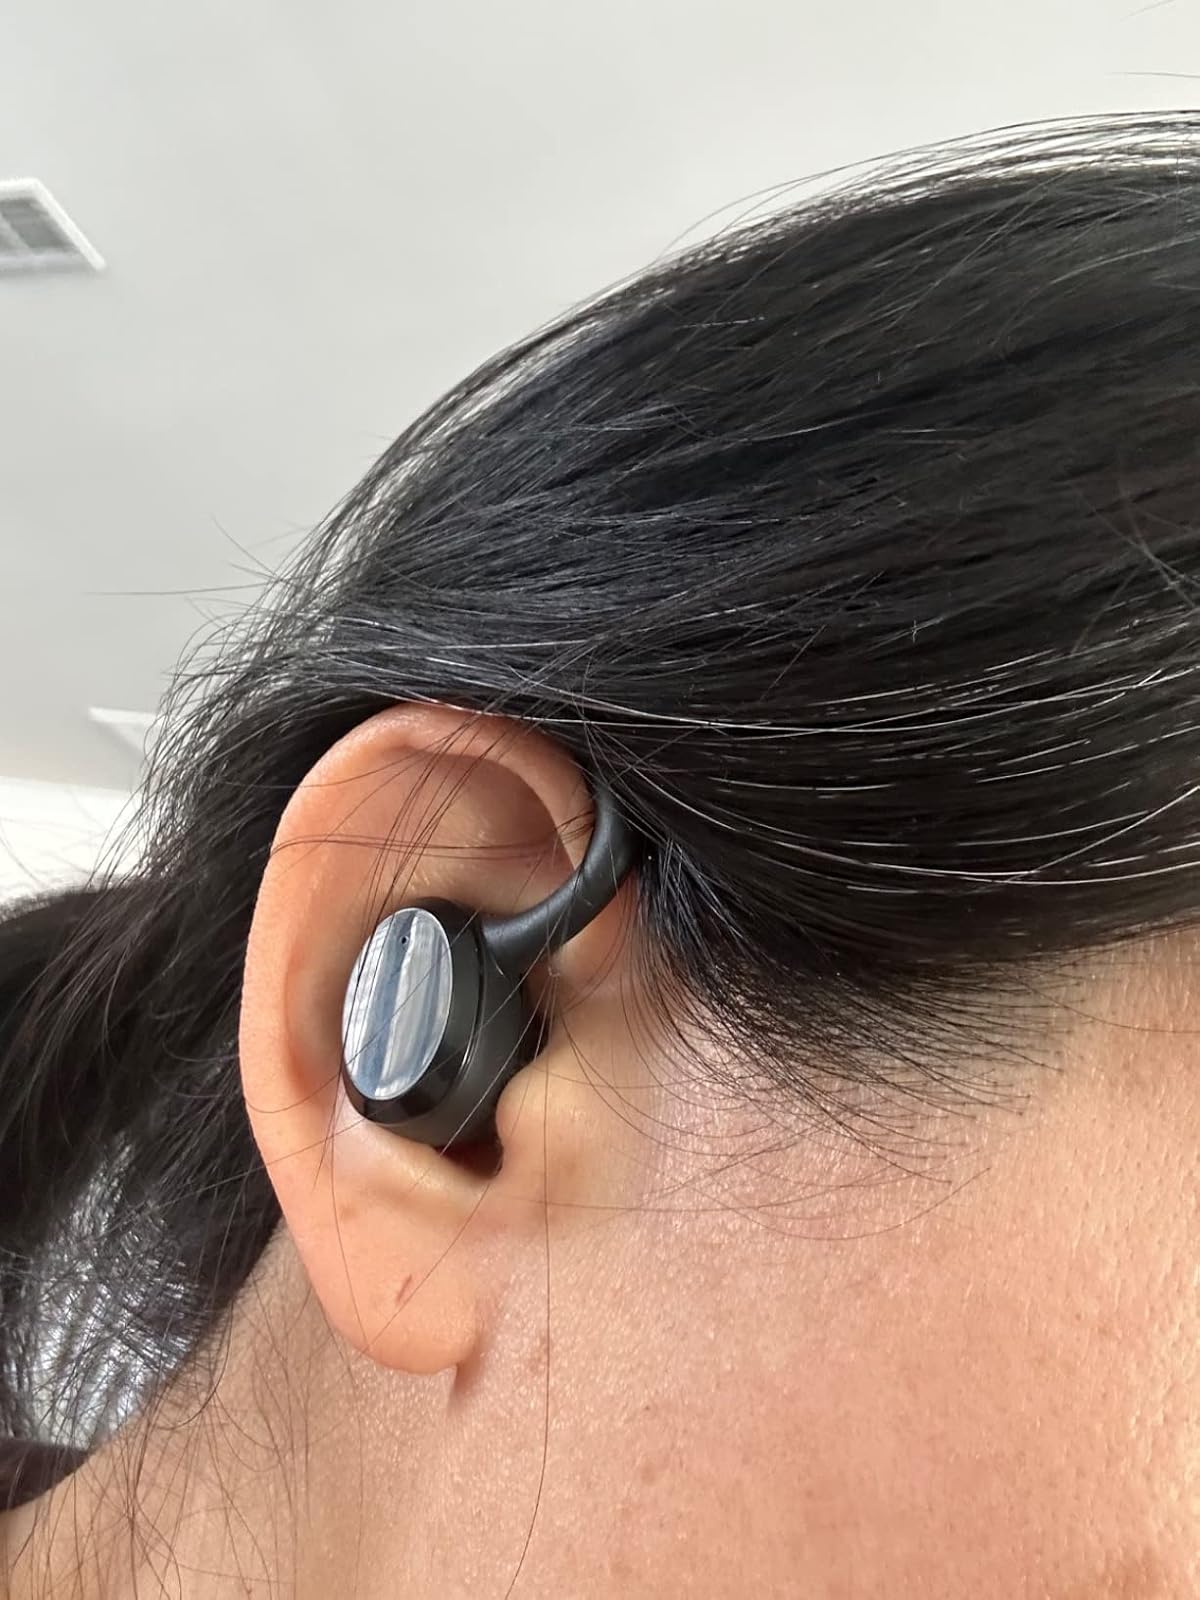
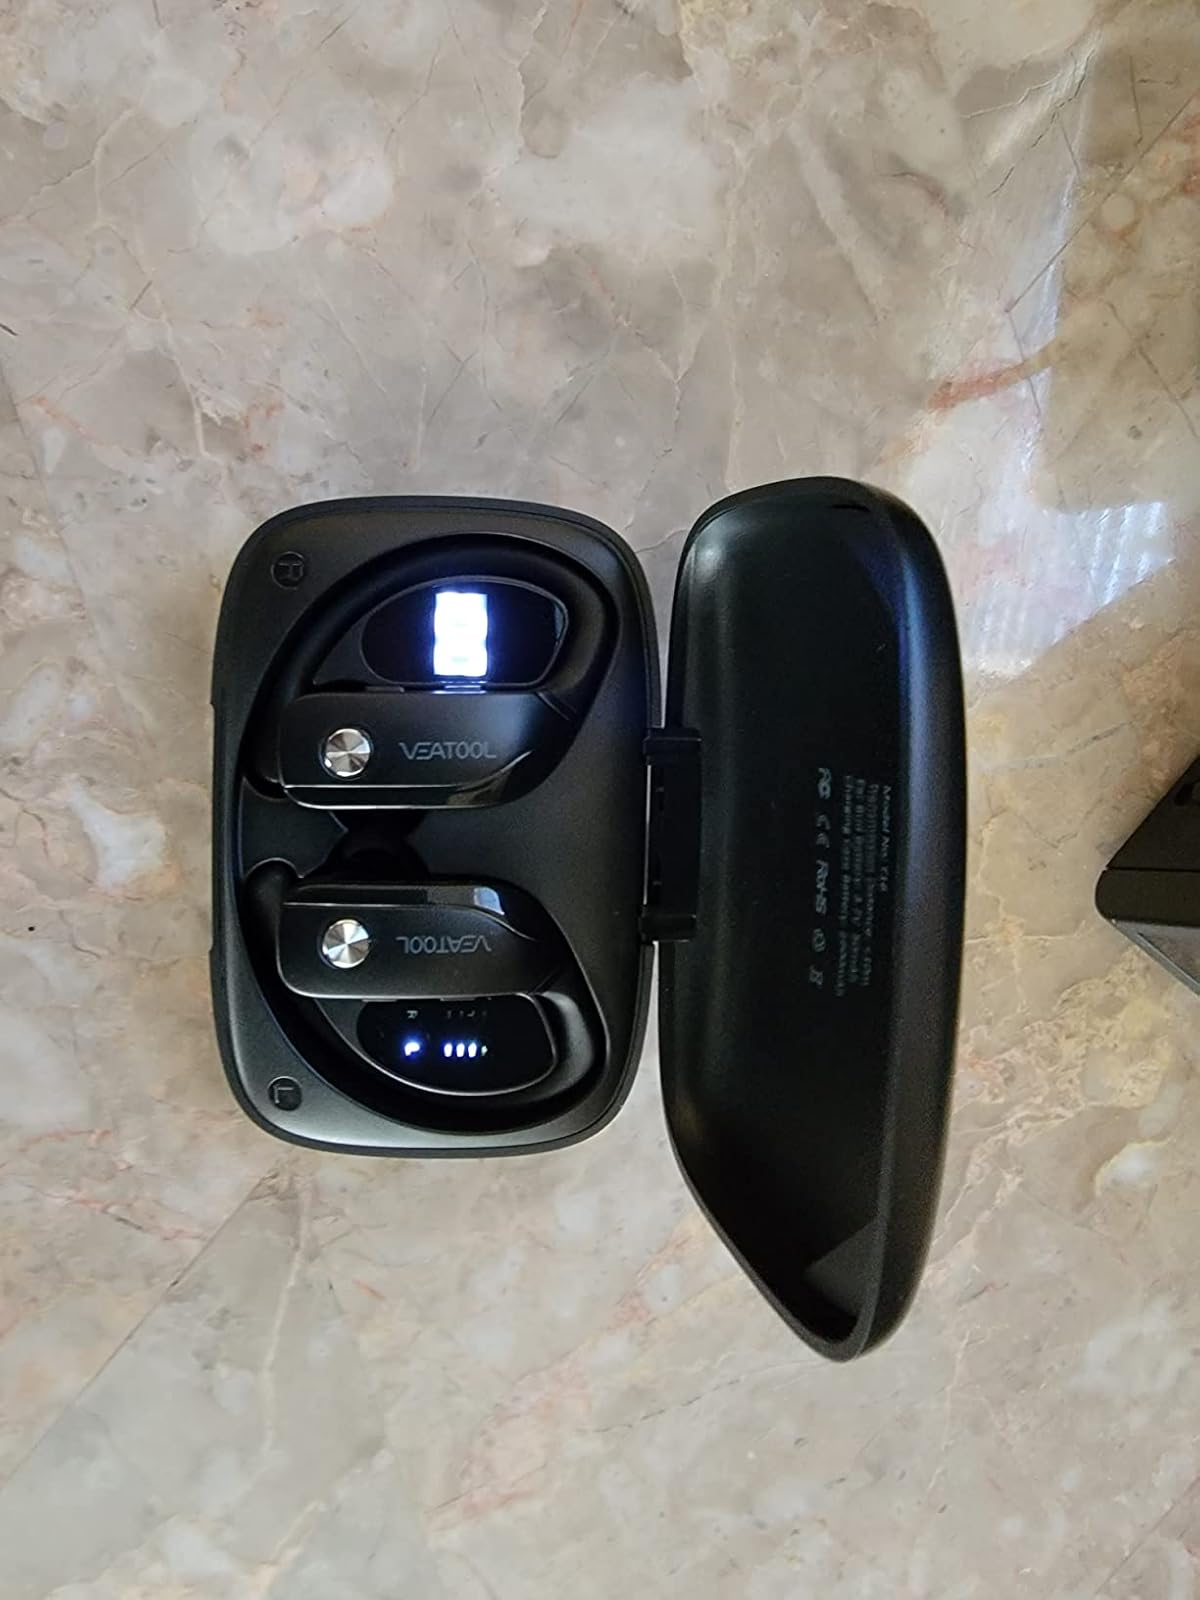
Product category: earbuds
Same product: no